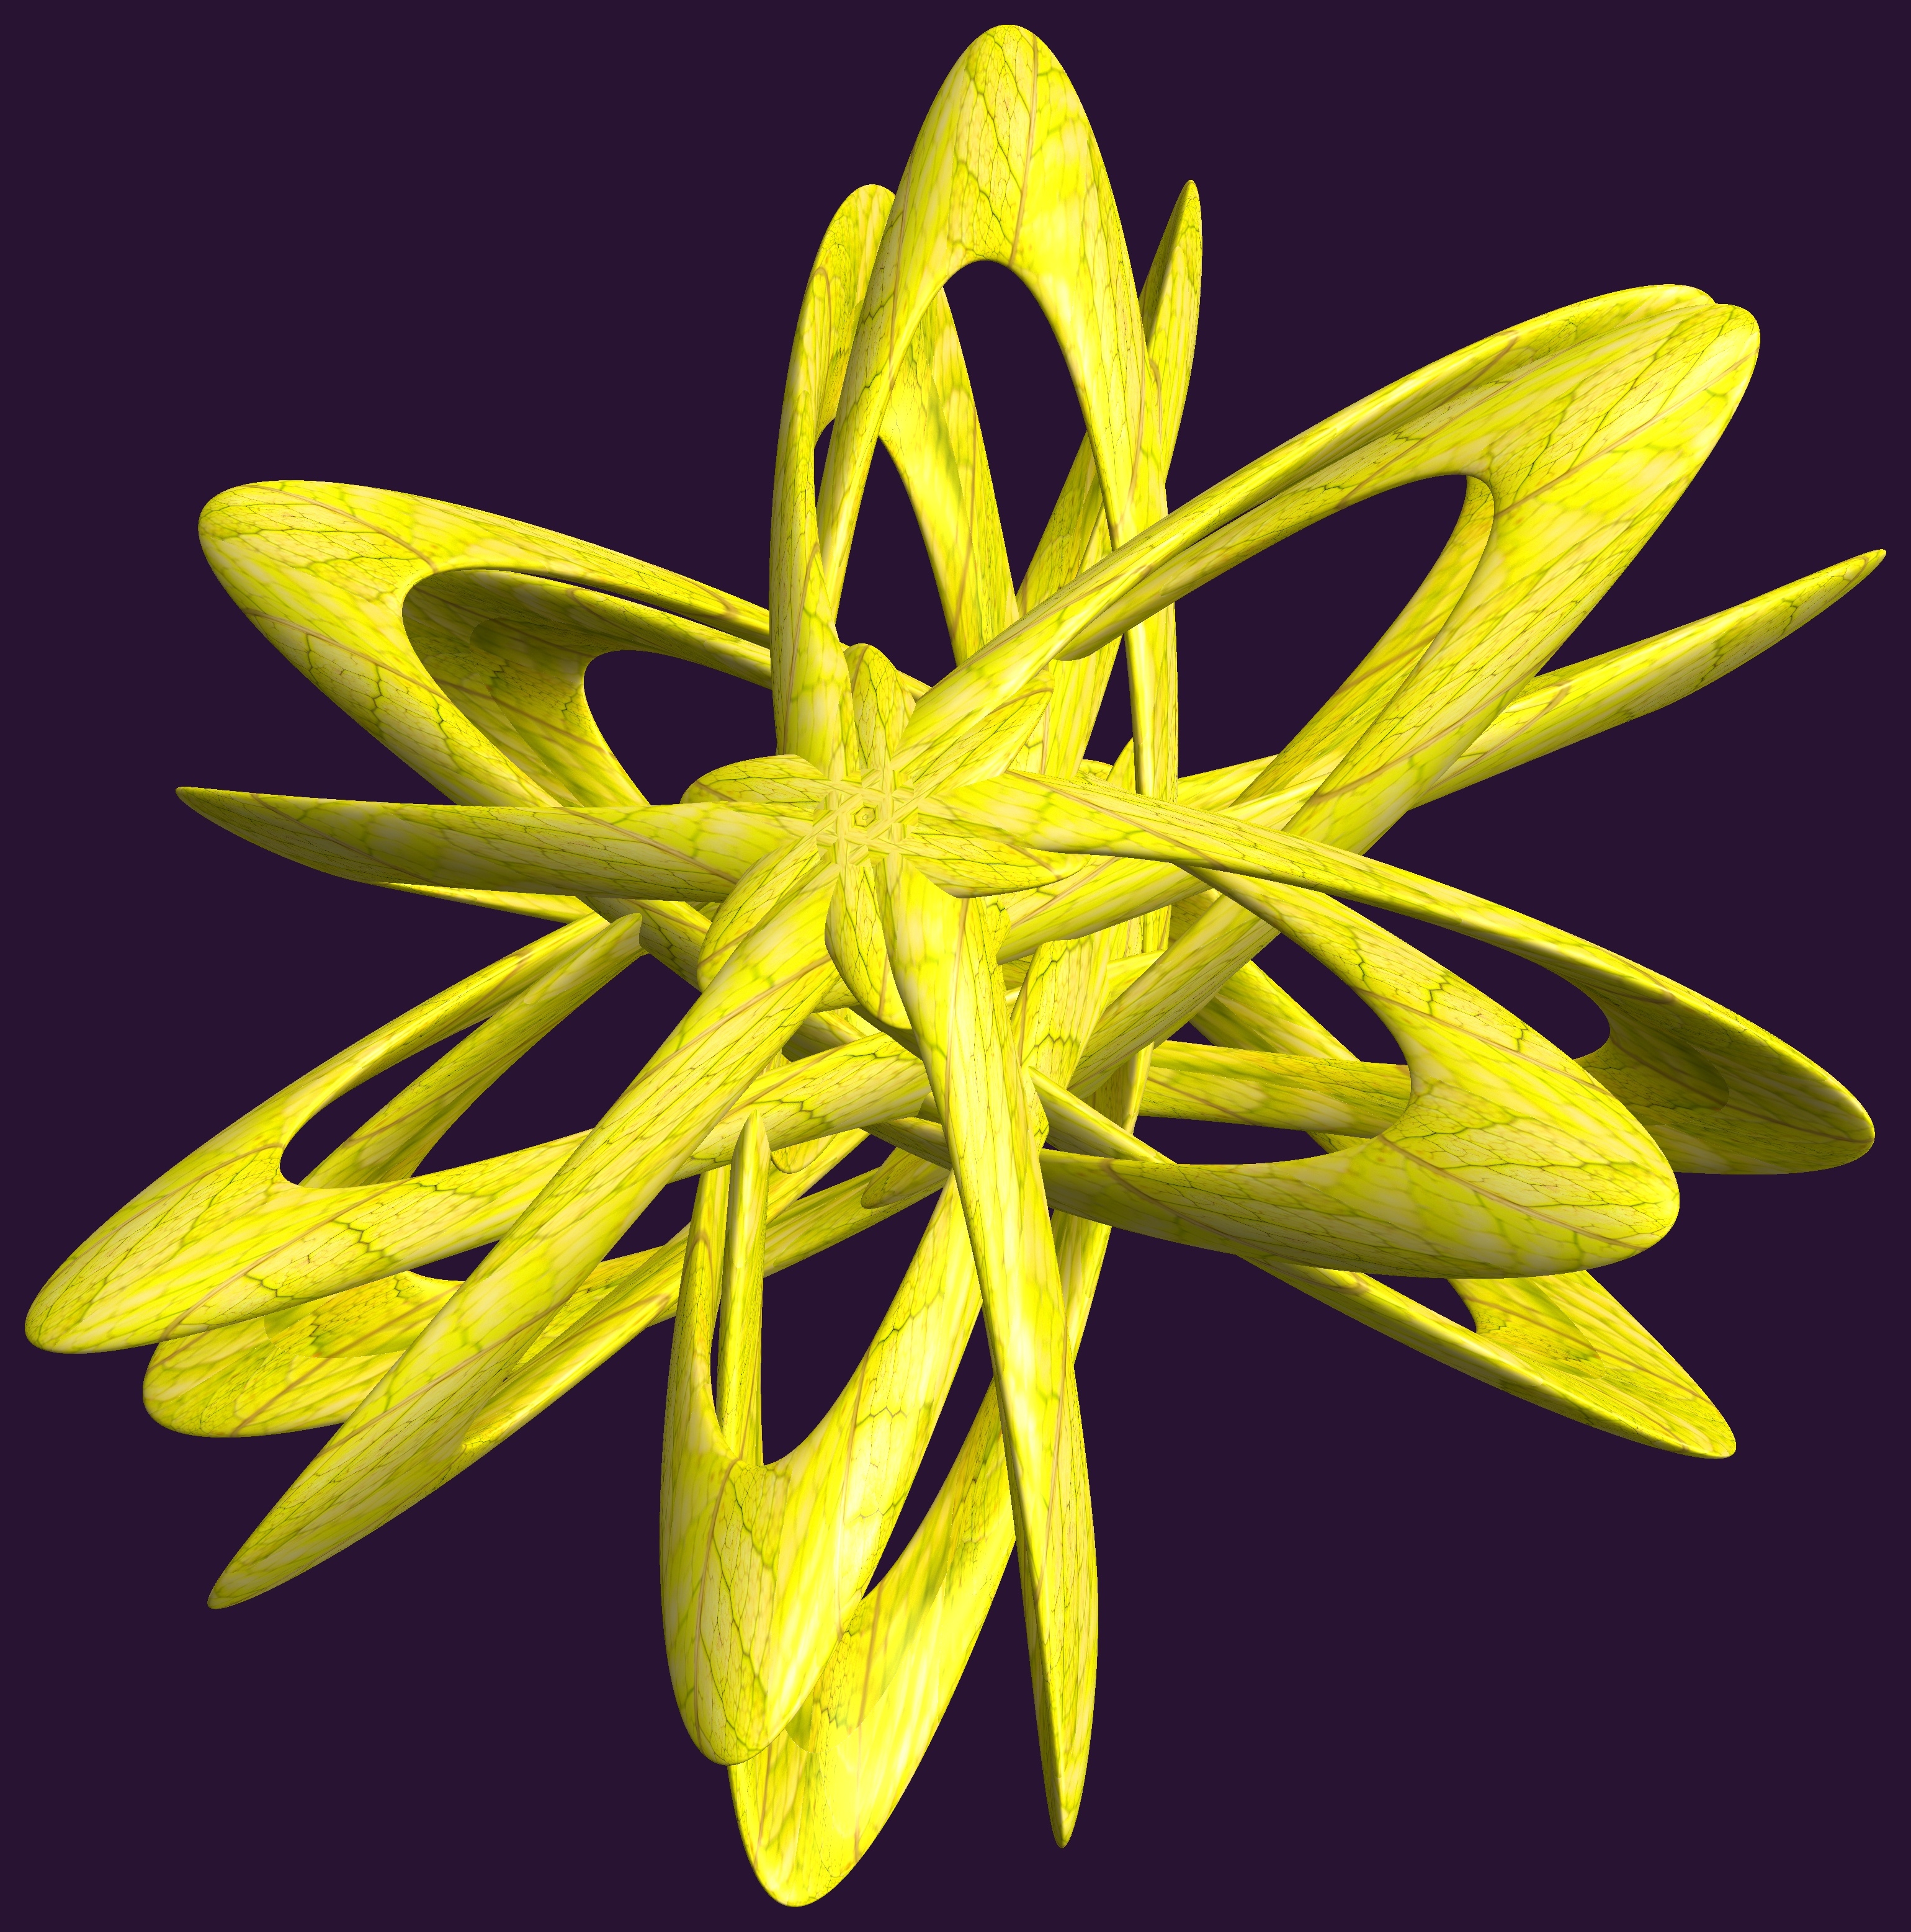
structure, plant, texture, leaf, flower, petal, pattern, yellow, flora, figure, design, symmetry, 3d, graphic, knot, mathematica, cg, parametricplot3d, code, program, algorithm, abstruct, mapping, flowering plant, daisy family, land plant